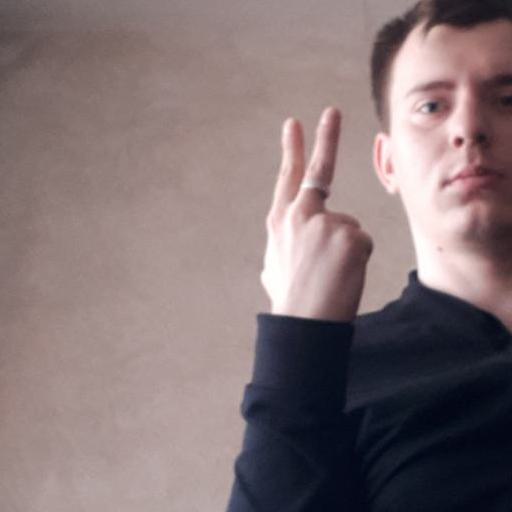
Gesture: peace_inverted